Marie Sarantakis

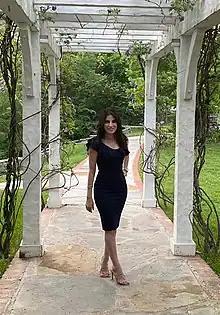
Attorney Marie Sarantakis

Marie Sarantakis (Μαρία Κατερίνα Σαραντάκη born on July 15, 1989) is an American attorney, best-selling author, and former model.